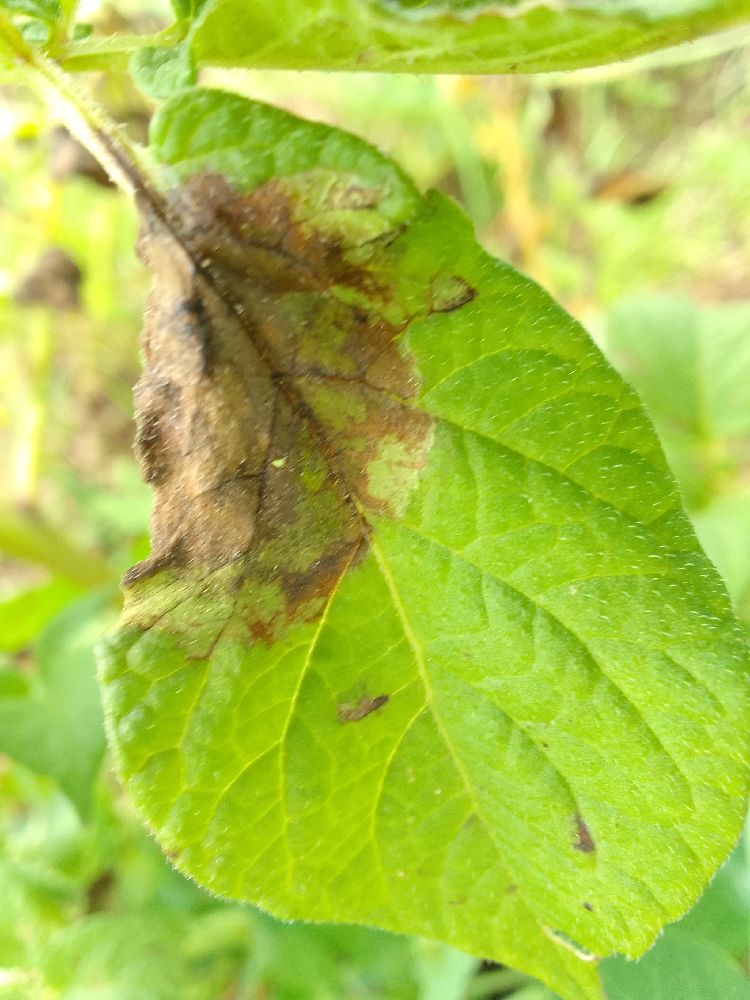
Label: Late blight